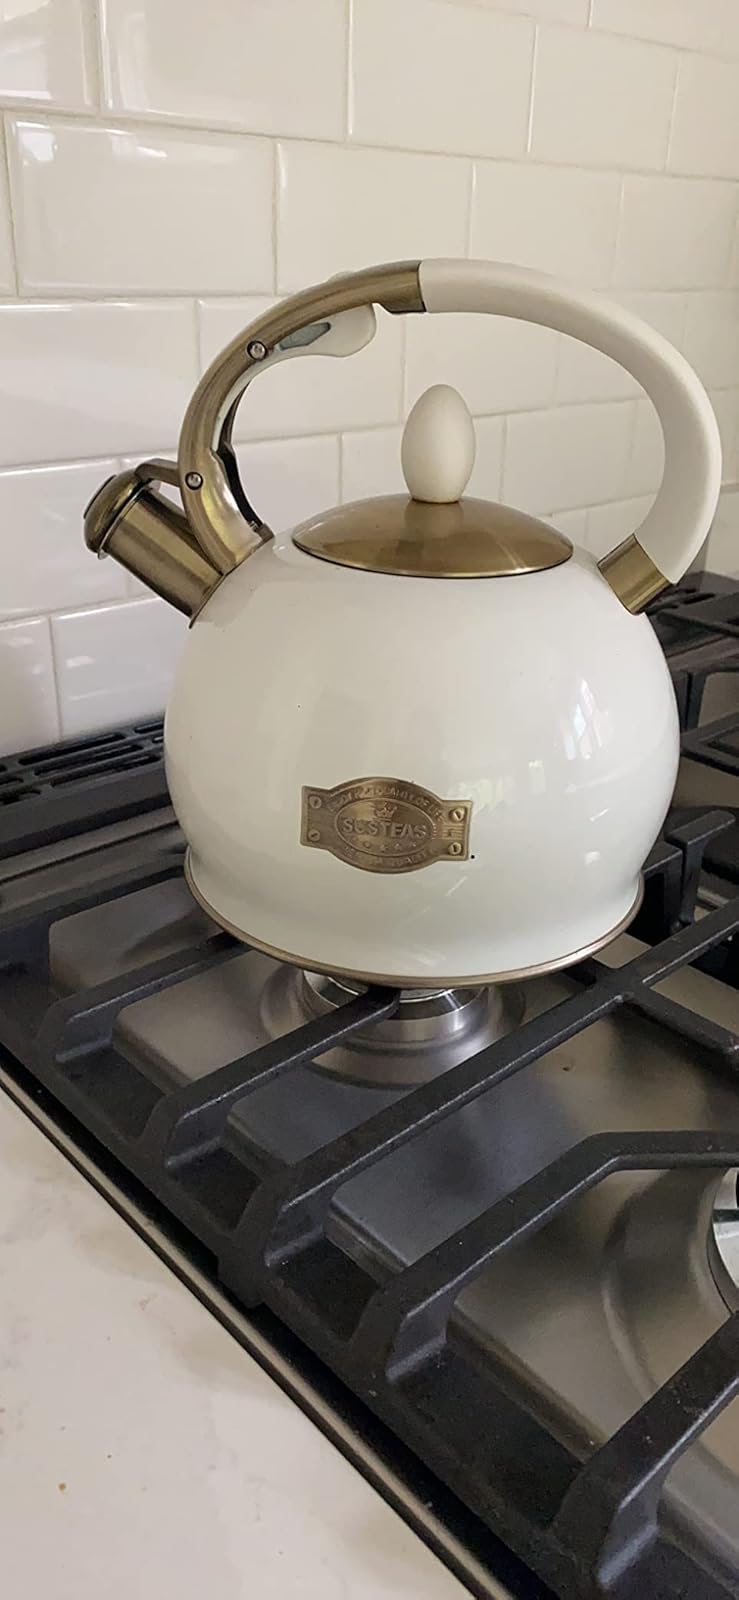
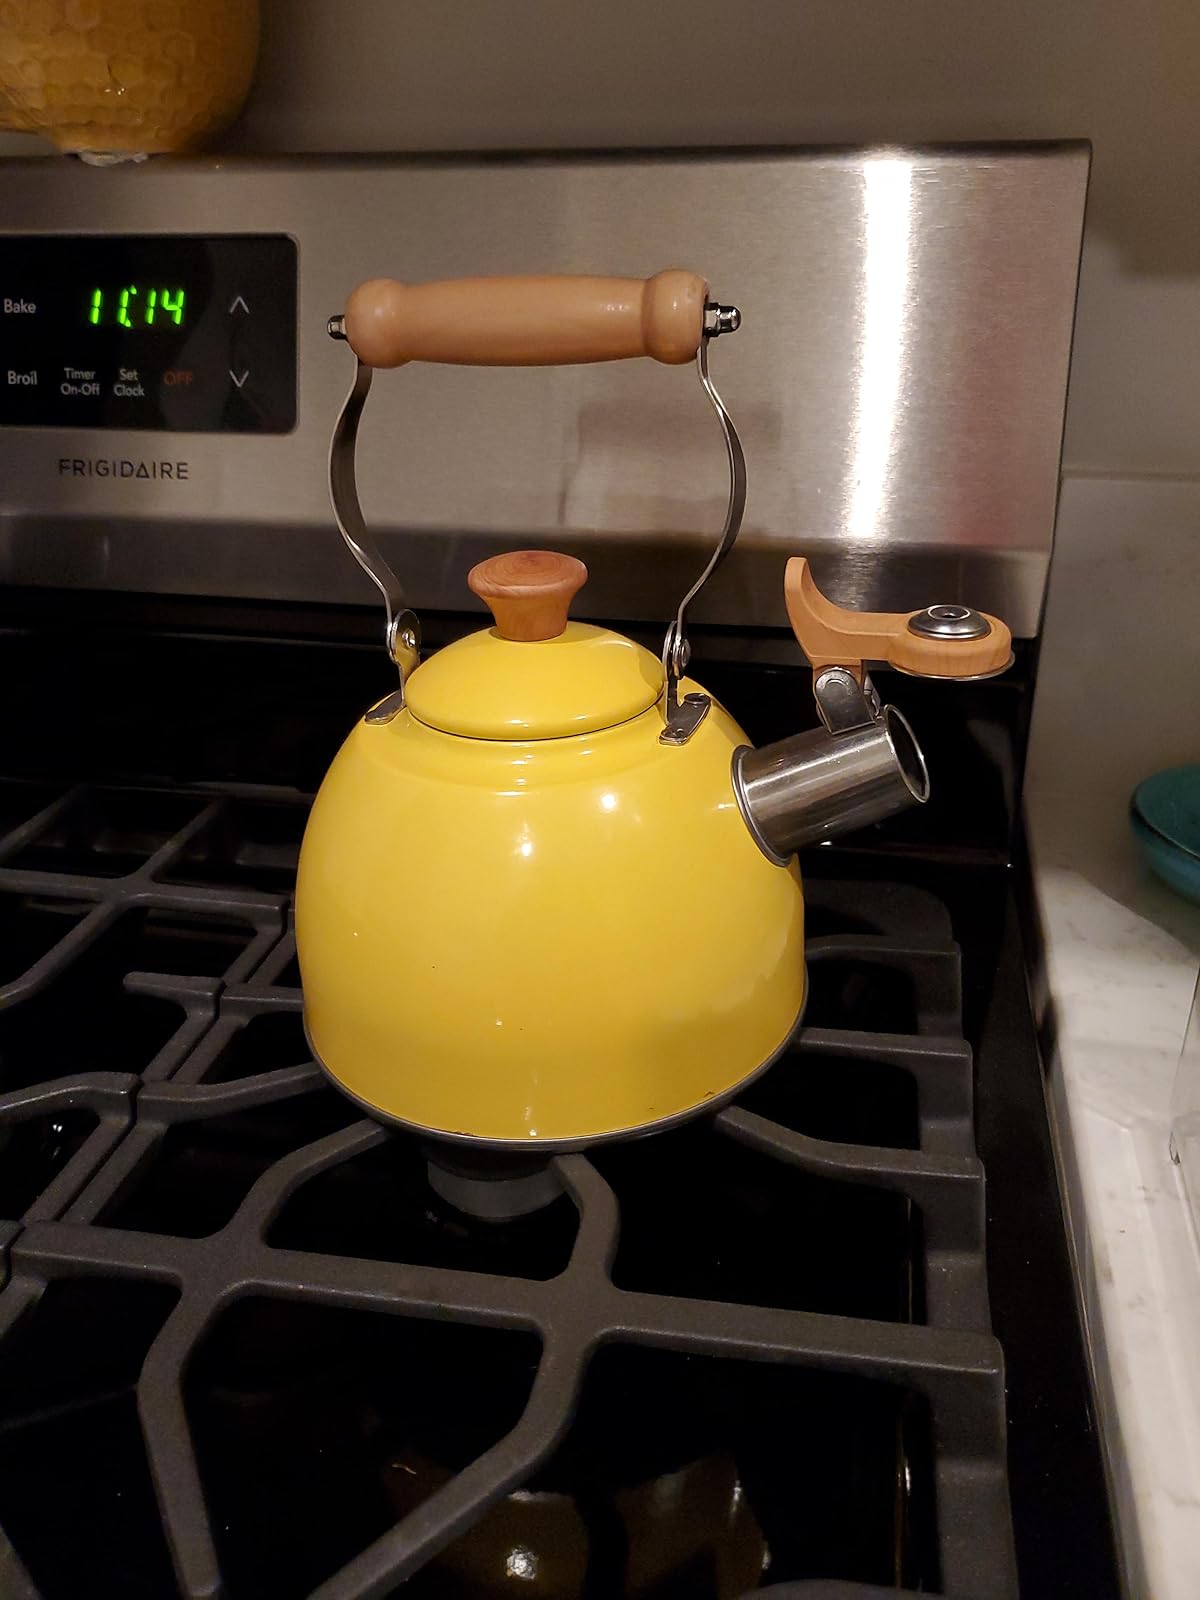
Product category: items_kettle
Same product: no